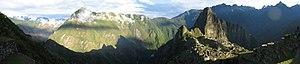
L’histoire de l’humanité aussi nommée histoire du monde, ou histoire universelle désigne le récit synthétique de l'humanité depuis l'apparition d’Homo Sapiens à l’époque préhistorique jusqu'à aujourd'hui.